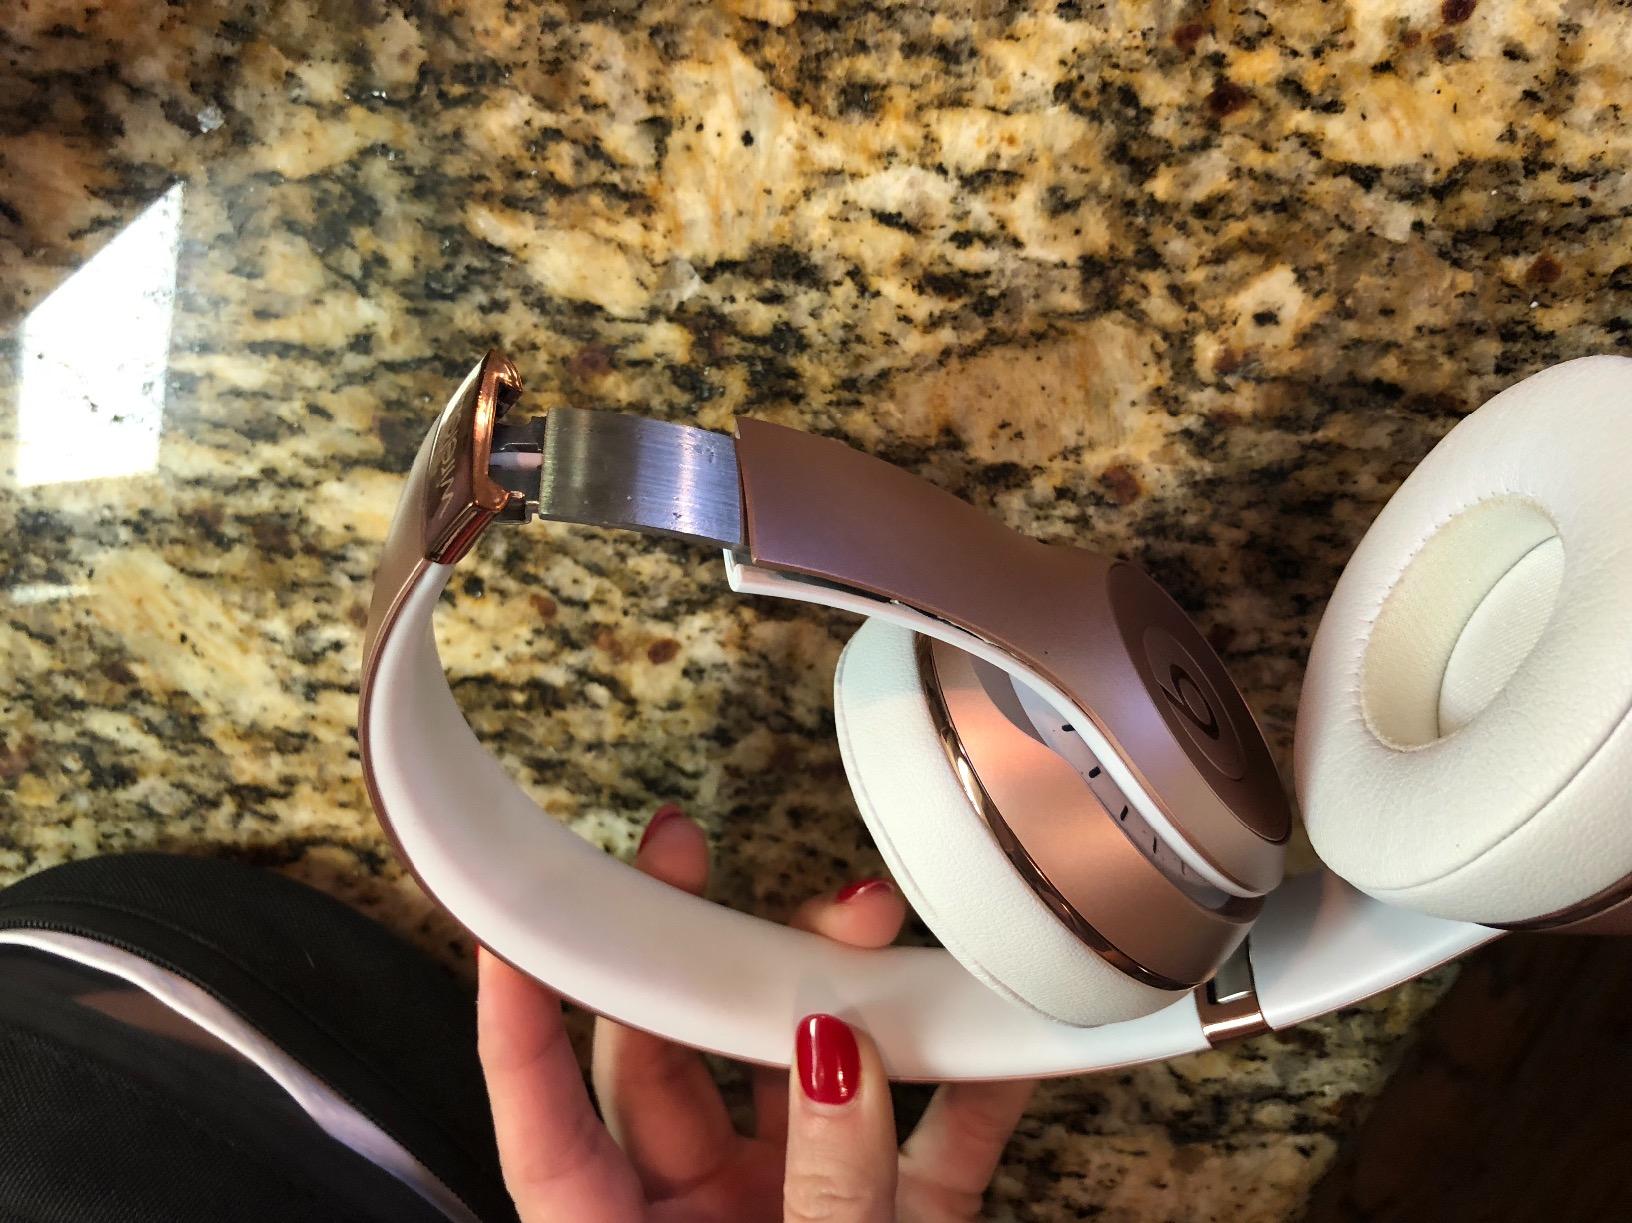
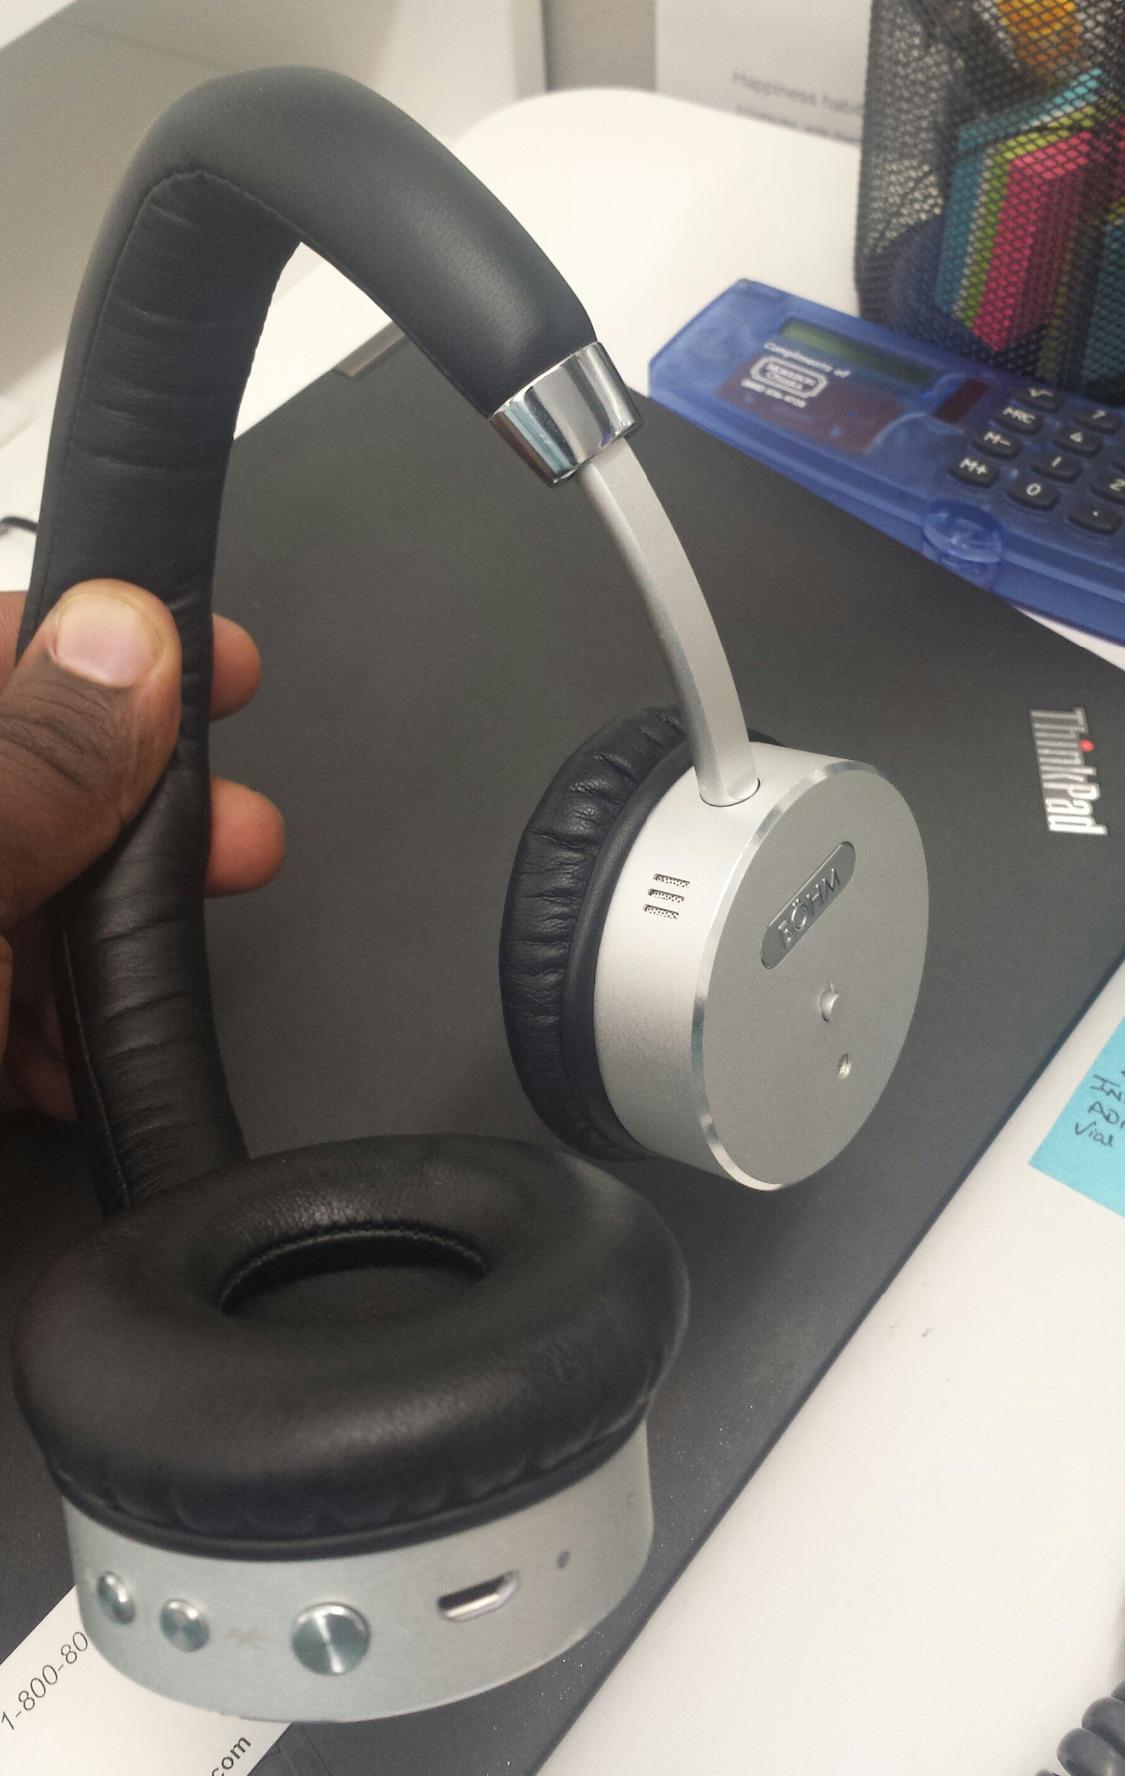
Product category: headphones
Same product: no